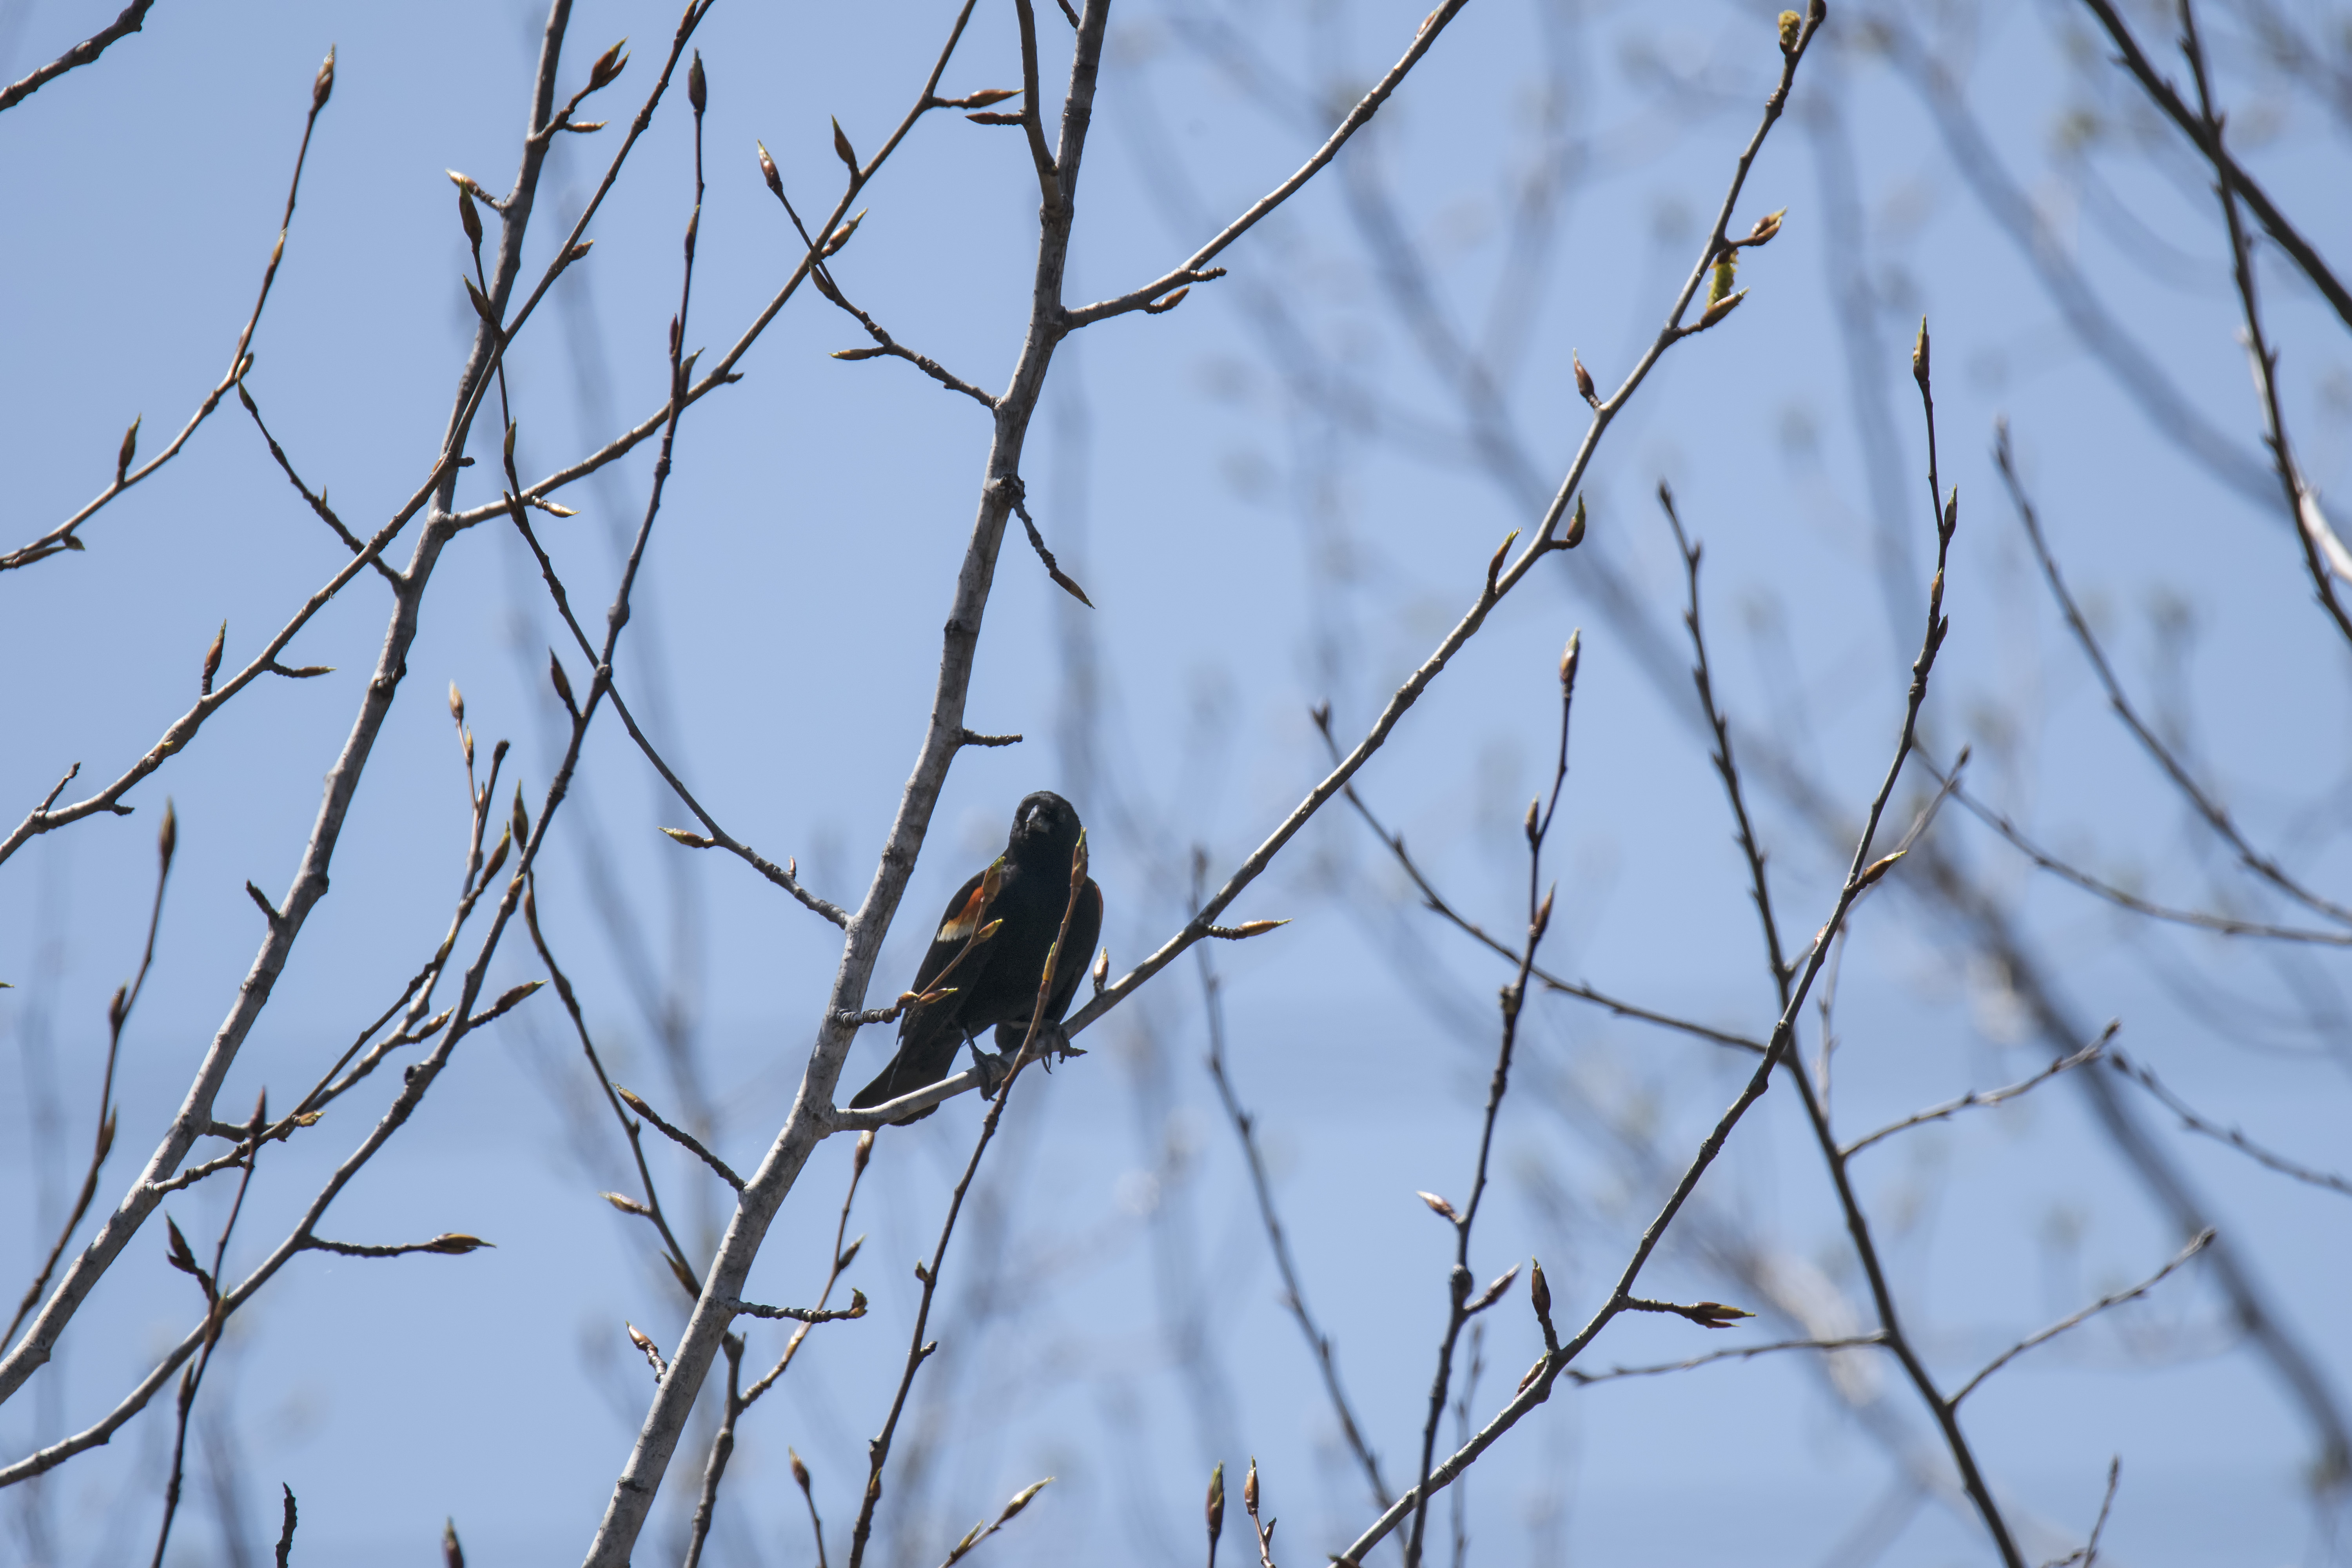
tree, nature, branch, winter, bird, wildlife, red, winged, fauna, twig, canada, a, quebec, blackbird, sherbrooke, oiseau, carouge, paulettes, perching bird